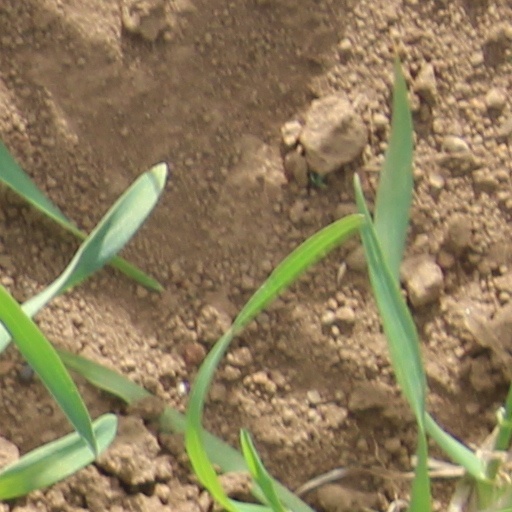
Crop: wheat